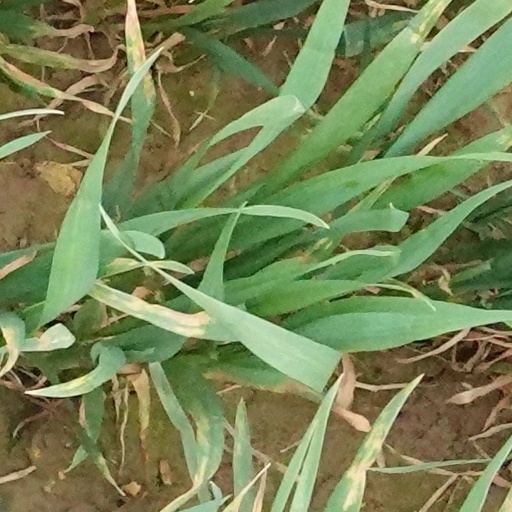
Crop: wheat